Hestock

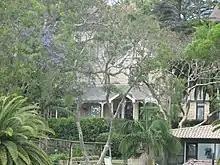
Hestock through the trees

Hestock is a substantial two-storey sandstone residence, with verandahs on three sides. The sandstone walls are rock-faced ashlar and feature smooth dressed quoins and smooth dressed stone mullions to the windows. The house is asymmetrical, with a steeply pitched gabled slate roof. Chimneys are sandstone with pairs of unglazed terracotta chimney pots. The gable ends feature imitation half-timbering. Windows are often in groups of three. The group of three windows lighting the entrance hall to the northeast of the entry porch feature geometrically patterned leadlights. Also adjacent to the entry porch, carved into one of the dressed quoins are the words "Hestock AD 1881".